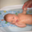
Label: baby